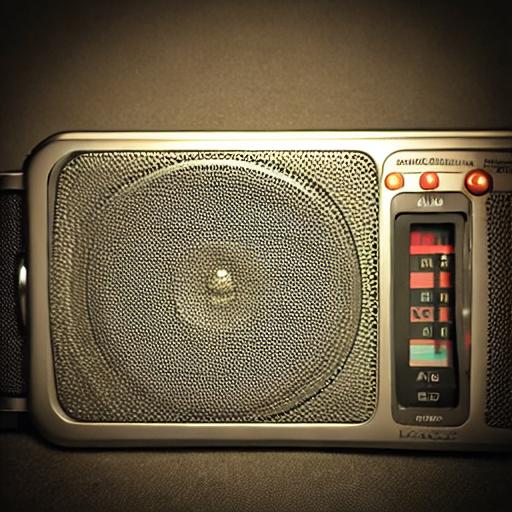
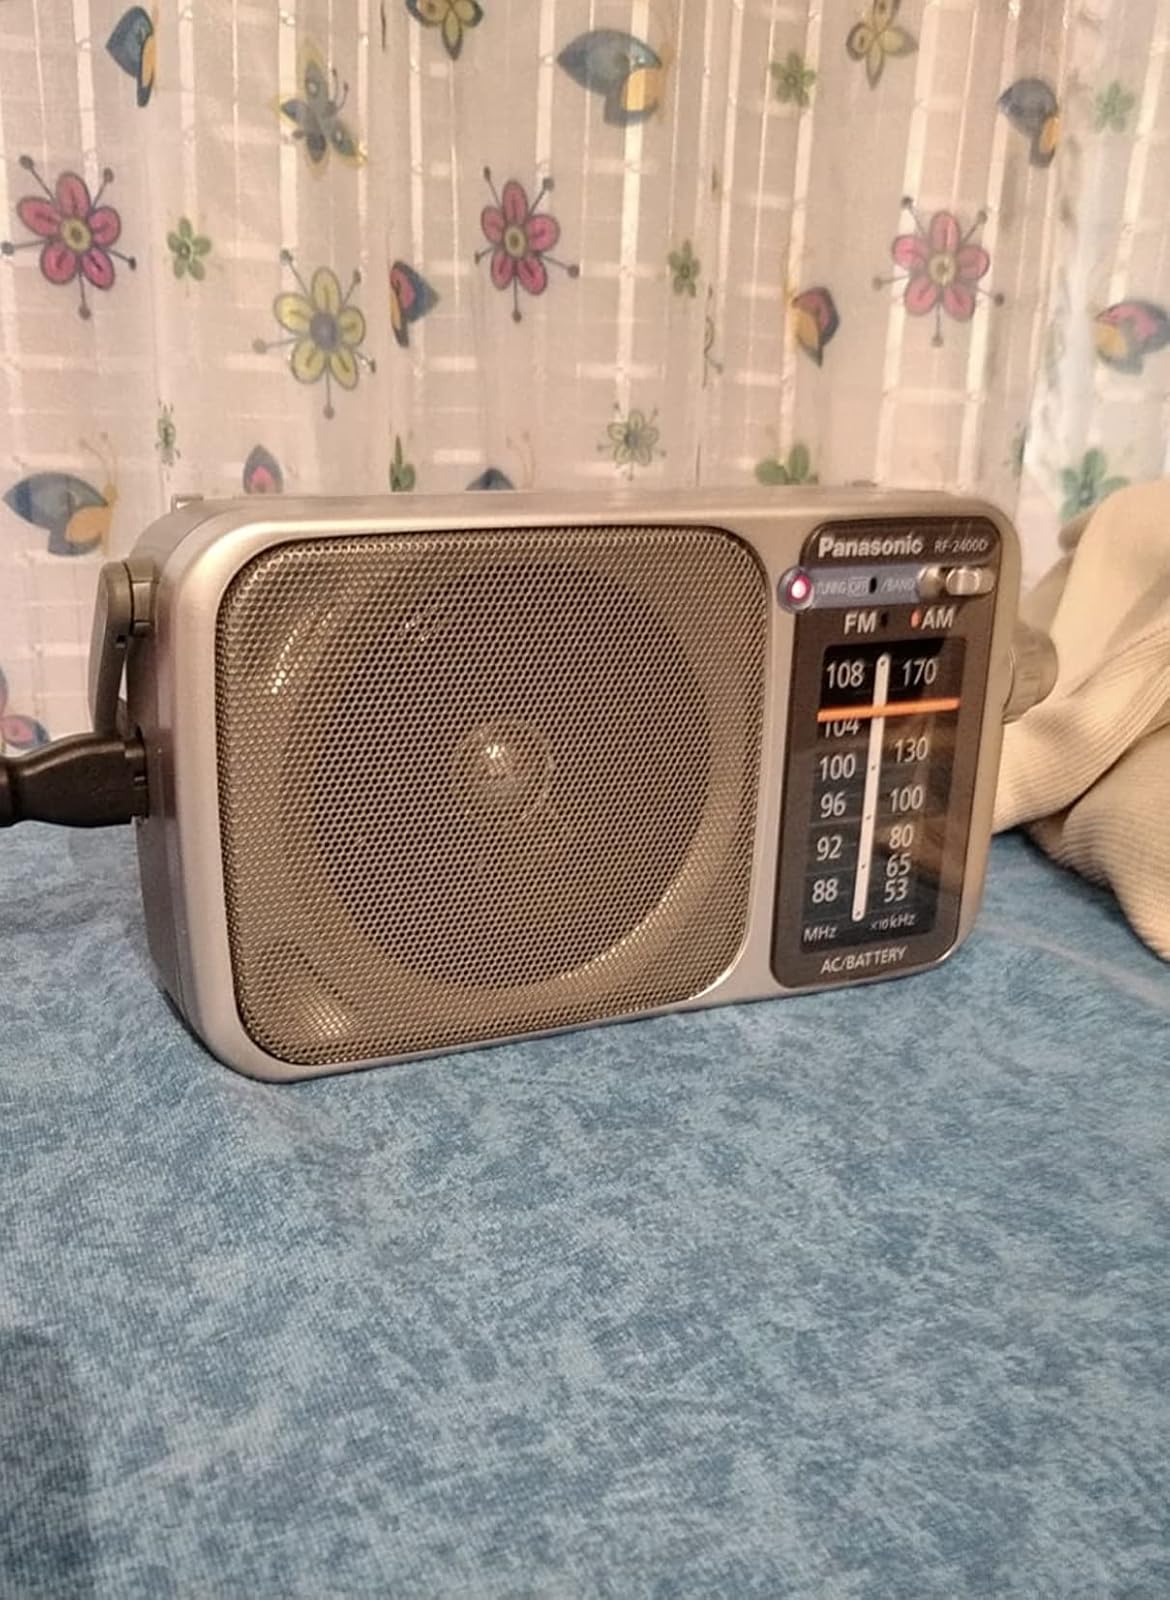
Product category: radio
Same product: no